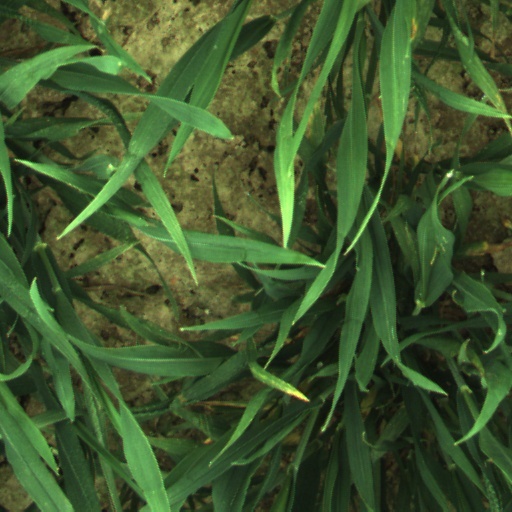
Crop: wheat